Rooplo Kolhi Resort

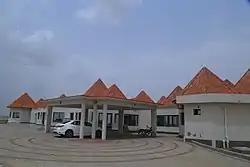
Rooplo Kolhi Resort, Nagarparkar

Rooplo Kolhi Resort is a resort in Nagarparkar, Sindh, Pakistan, owned by the Sindh Tourism Development Corporation situated at Islamkot Nagarparkar Road. The resort has a total 18 airconditioned, non-airconditioned, and single rooms.